Ovelgönne bread roll

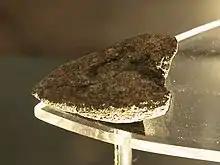
The surviving bread roll piece in the museum

The Ovelgönne bread roll originally had two tip-shaped ends. Due to its regular shape, it is categorized among the formed bakery products having a predefined shape. The strongly charred loaf of bread was aborted at about the half its length. The surviving part of the bread has a length of , a width of and a height of , having a weight of only. The point of the remaining end is missing. The colour of the surface is pearl grey to slate grey, the underside is grey to black. The top of the roll has a fine and slightly curved incision, which is designed to prevent tearing during the baking process. Nearly in the center of the resulting surface on the top is a deep and × depression, which was pressed into it with a round tool at an angle of approximately 45°. A second hole was most likely also on the missing half of the loaf. The bread had no pronounced crust and it was baked from a very finely ground and sifted wheat flour. A microscopic examination of the surface showed that the dough contained only remarkable small traces of wear fine millstones. The dough itself was kneaded thoroughly and showed only very small porosity, suggesting that neither a wild yeast fermentation nor a sourdough were used to leaven the bread loaf. Possibly for lightening of the dough, protein or fat was added. The baking process must have taken place in an oven on a stone surface which was good, but not completely cleaned of coal, as small charcoal remains have been reflected in the pores of the base. The bread was baked at an excessive top heat, compared to today's baking practice. Sandy deposits in the inner parts of the fracture surface indicates that the bread was broken apart before its discovery. A radiological examination performed in Bern (Switzerland) showed that the superficial incision widened inwards slightly. The radiological images also showed two, mysterious metal particles of × and × , embedded in the dough.